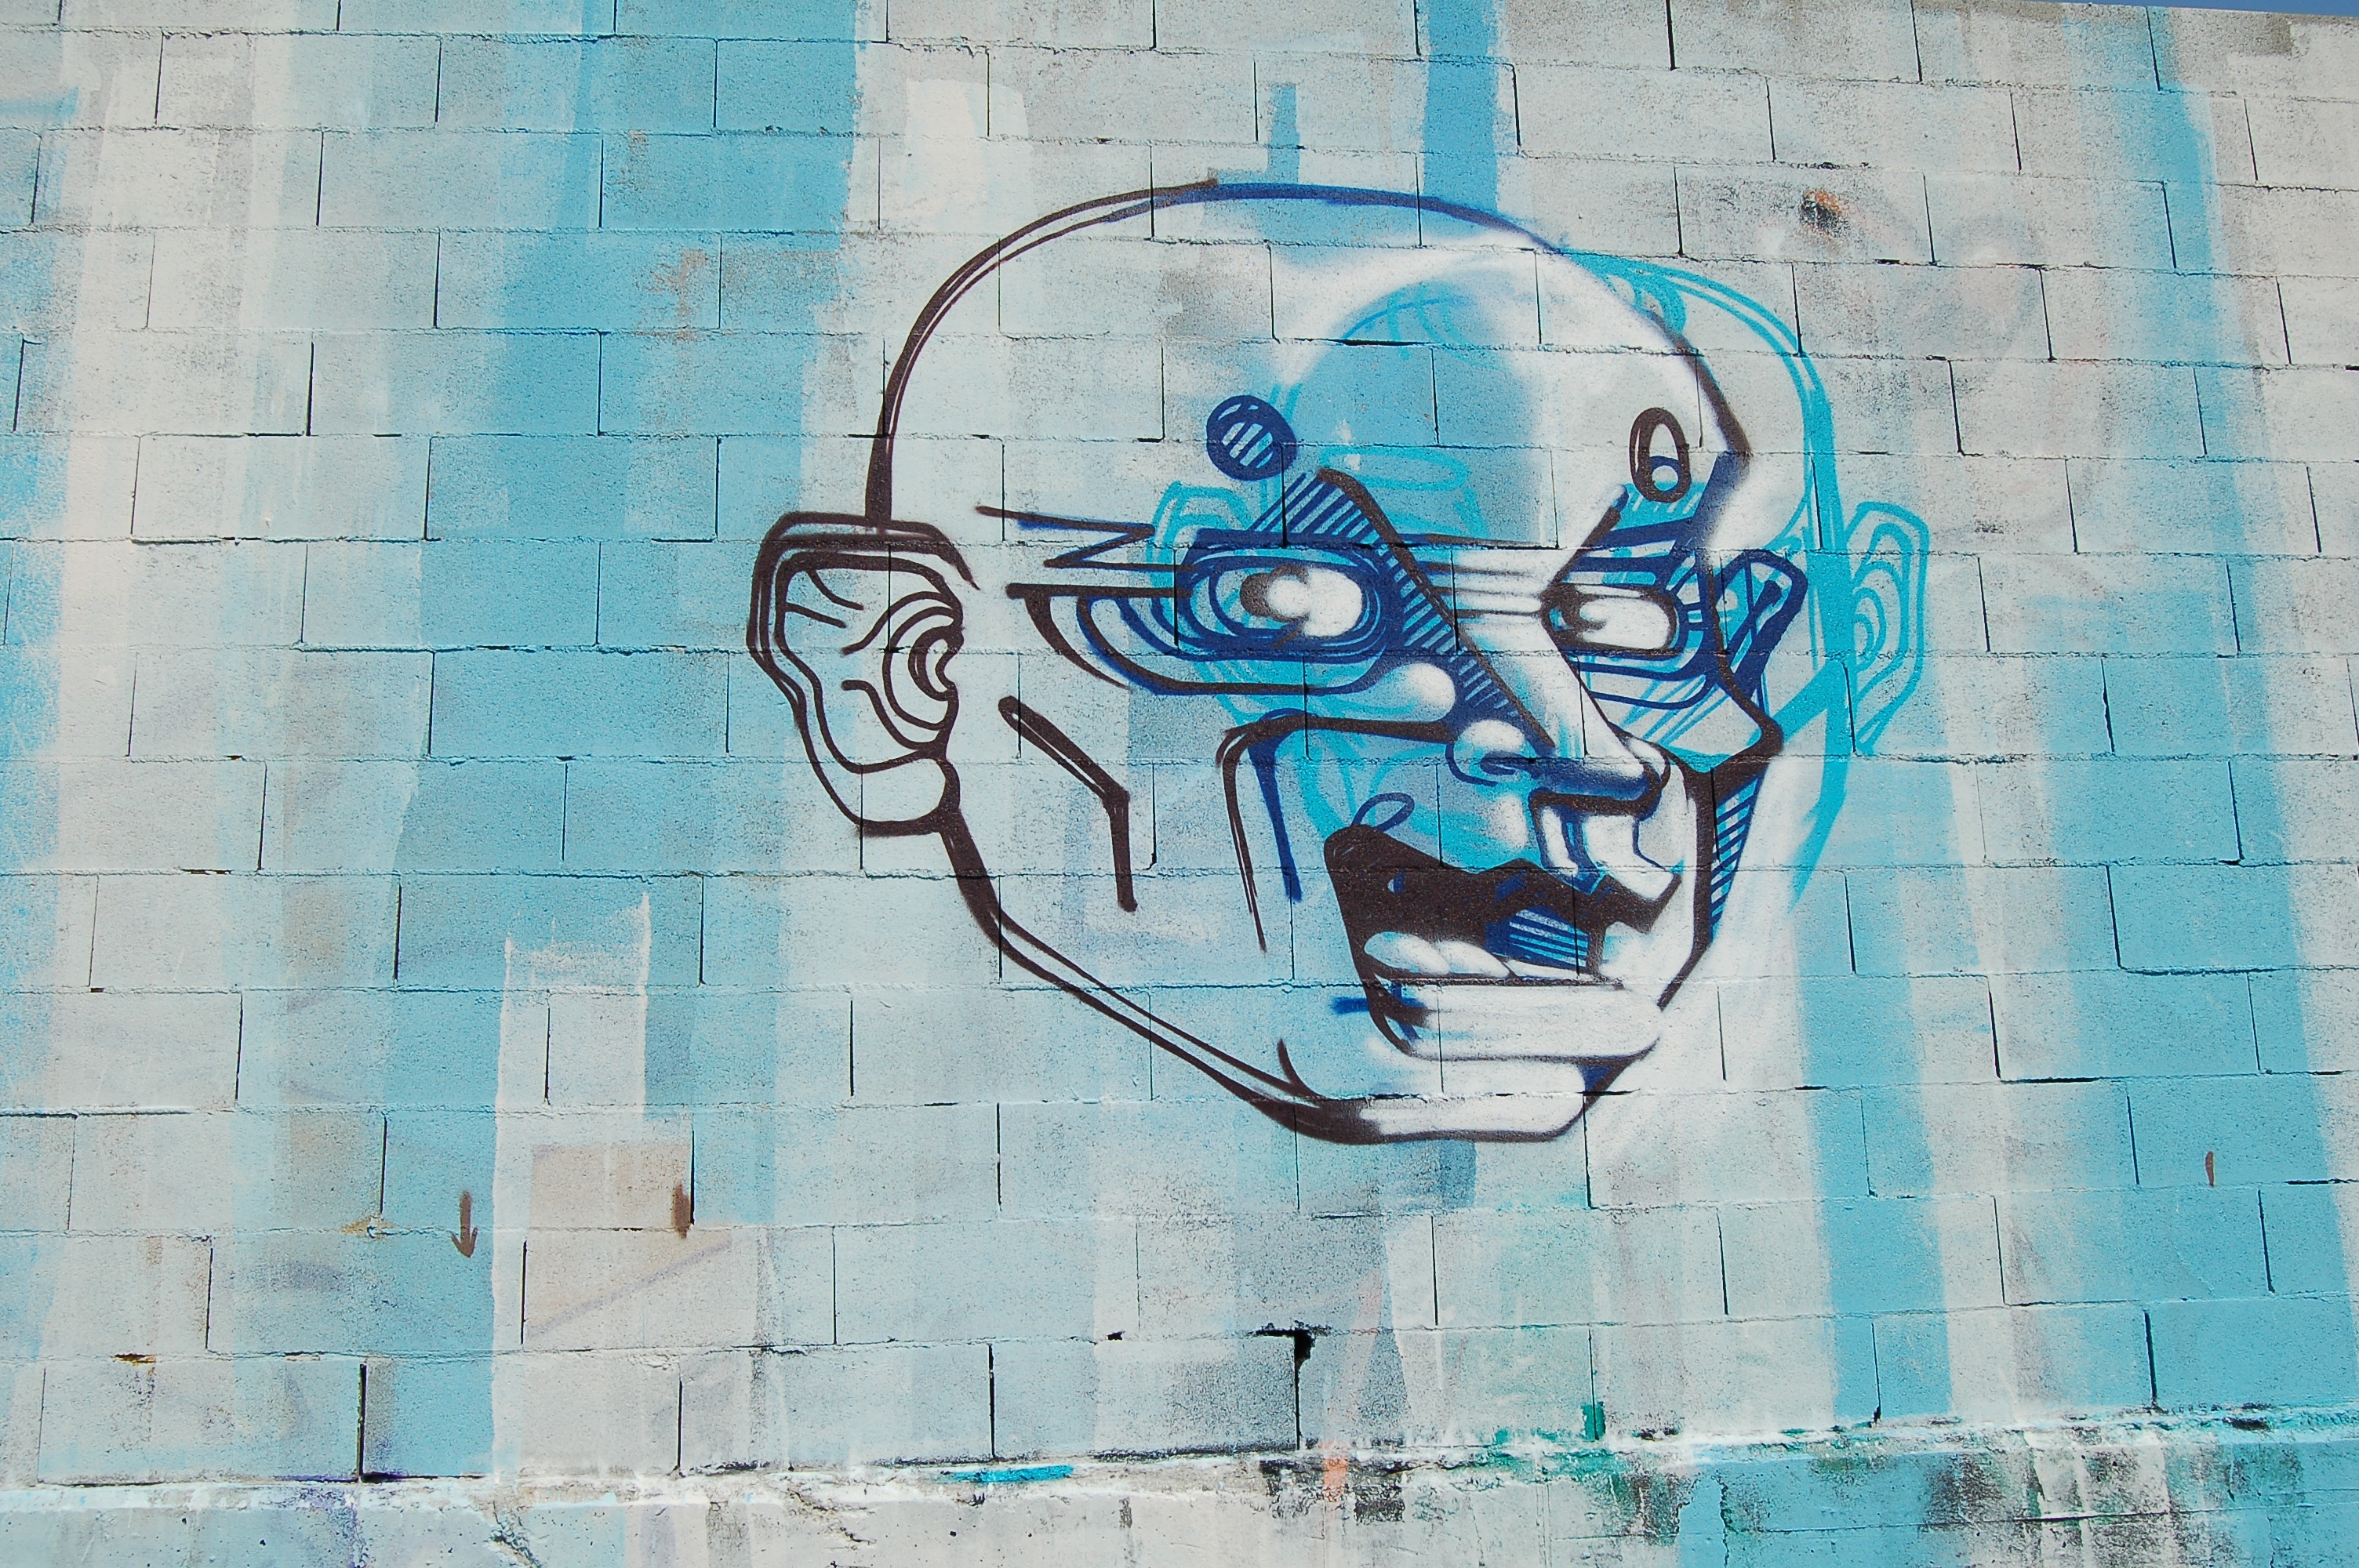
wall, color, blue, graffiti, street art, art, mural